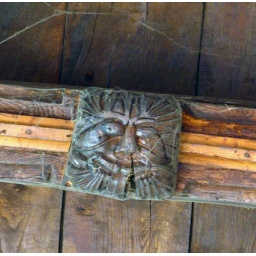
A wooden roof boss in the Nave